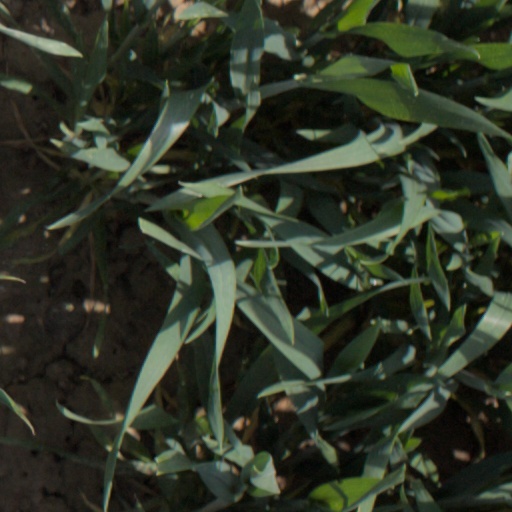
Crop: wheat